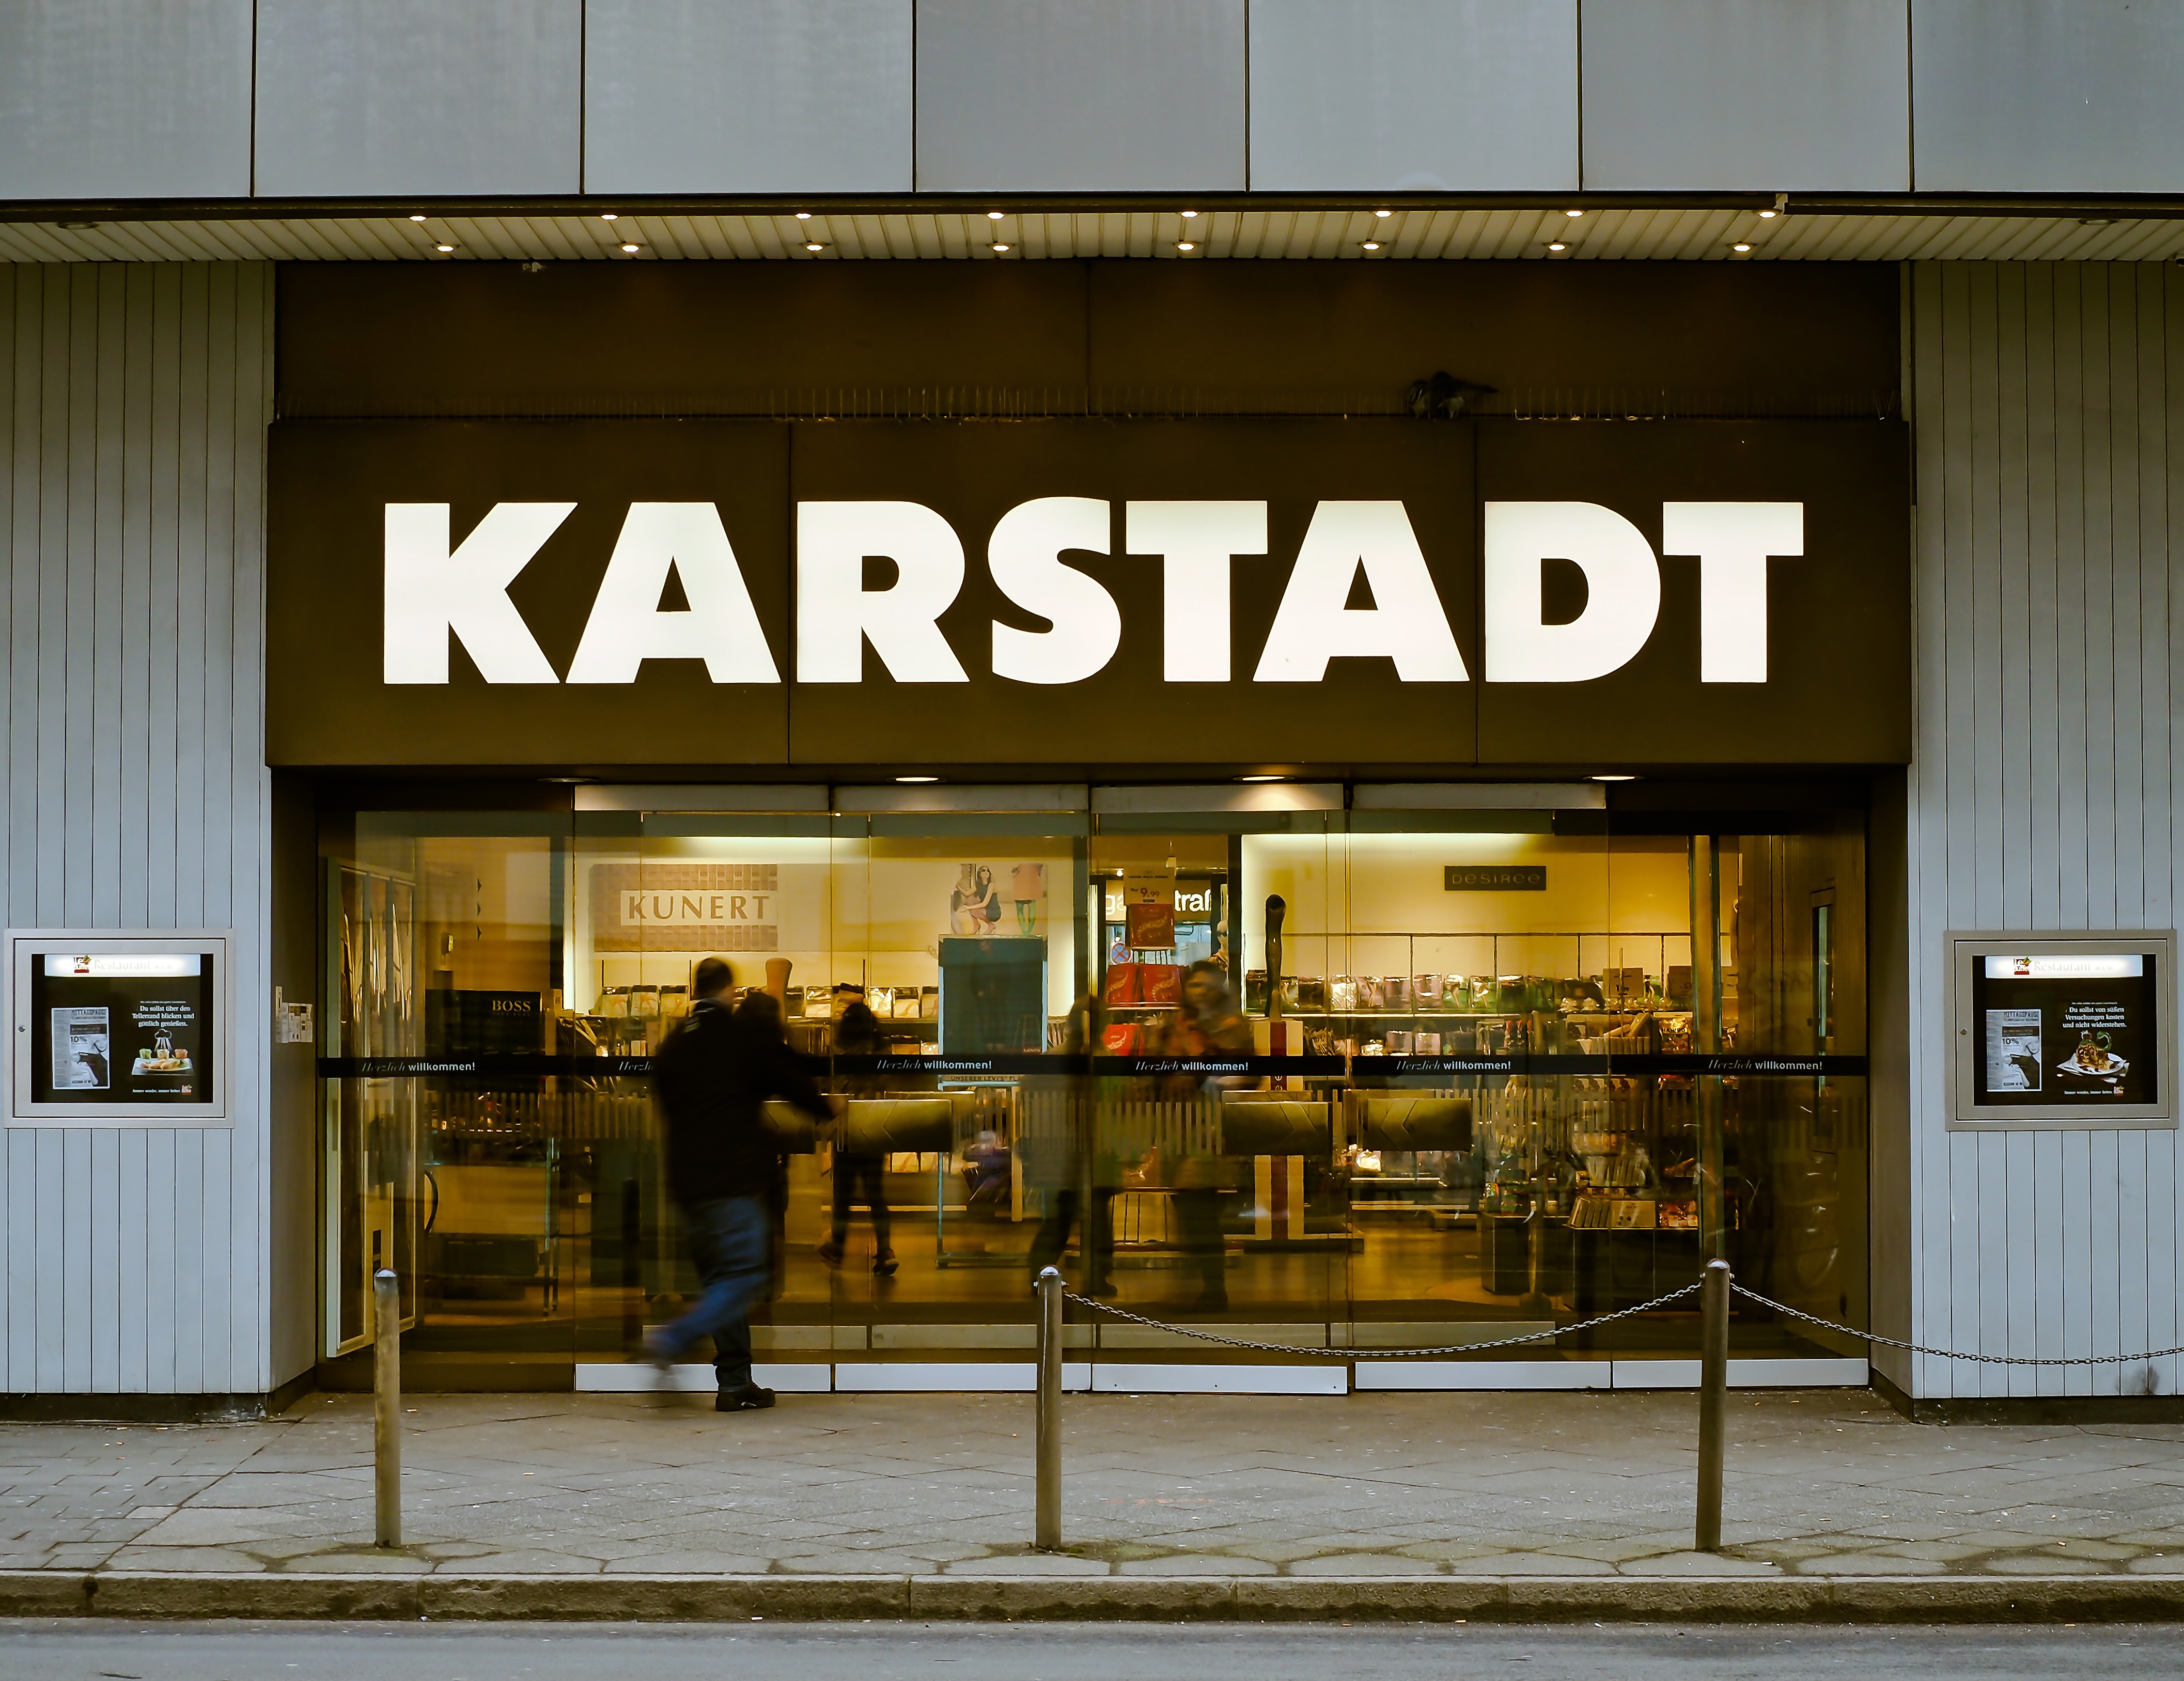
building, city, urban, consumption, human, facade, business, shopping, interior design, design, buy, shopping centre, company, retail, department store, purchasing, dusseldorf, urban area, department stores, window covering